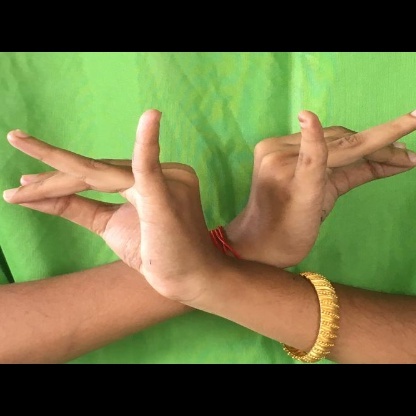
Mudra: Katakavardhana